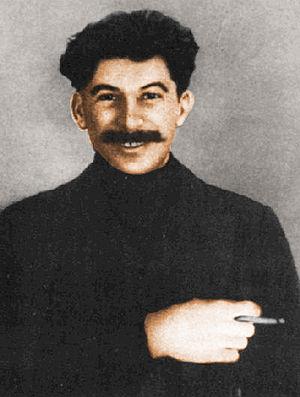
Joseph Staline, né le 18 décembre 1878 à Gori et mort le 5 mars 1953 à Moscou, est un révolutionnaire bolchevik et homme d'État soviétique d'origine géorgienne. Il dirige l'Union des républiques socialistes soviétiques à partir de la fin des années 1920 jusqu'à sa mort en établissant un régime de dictature personnelle absolue. Les historiens le jugent responsable, à des degrés divers, de la mort de trois à plus de vingt millions de personnes.